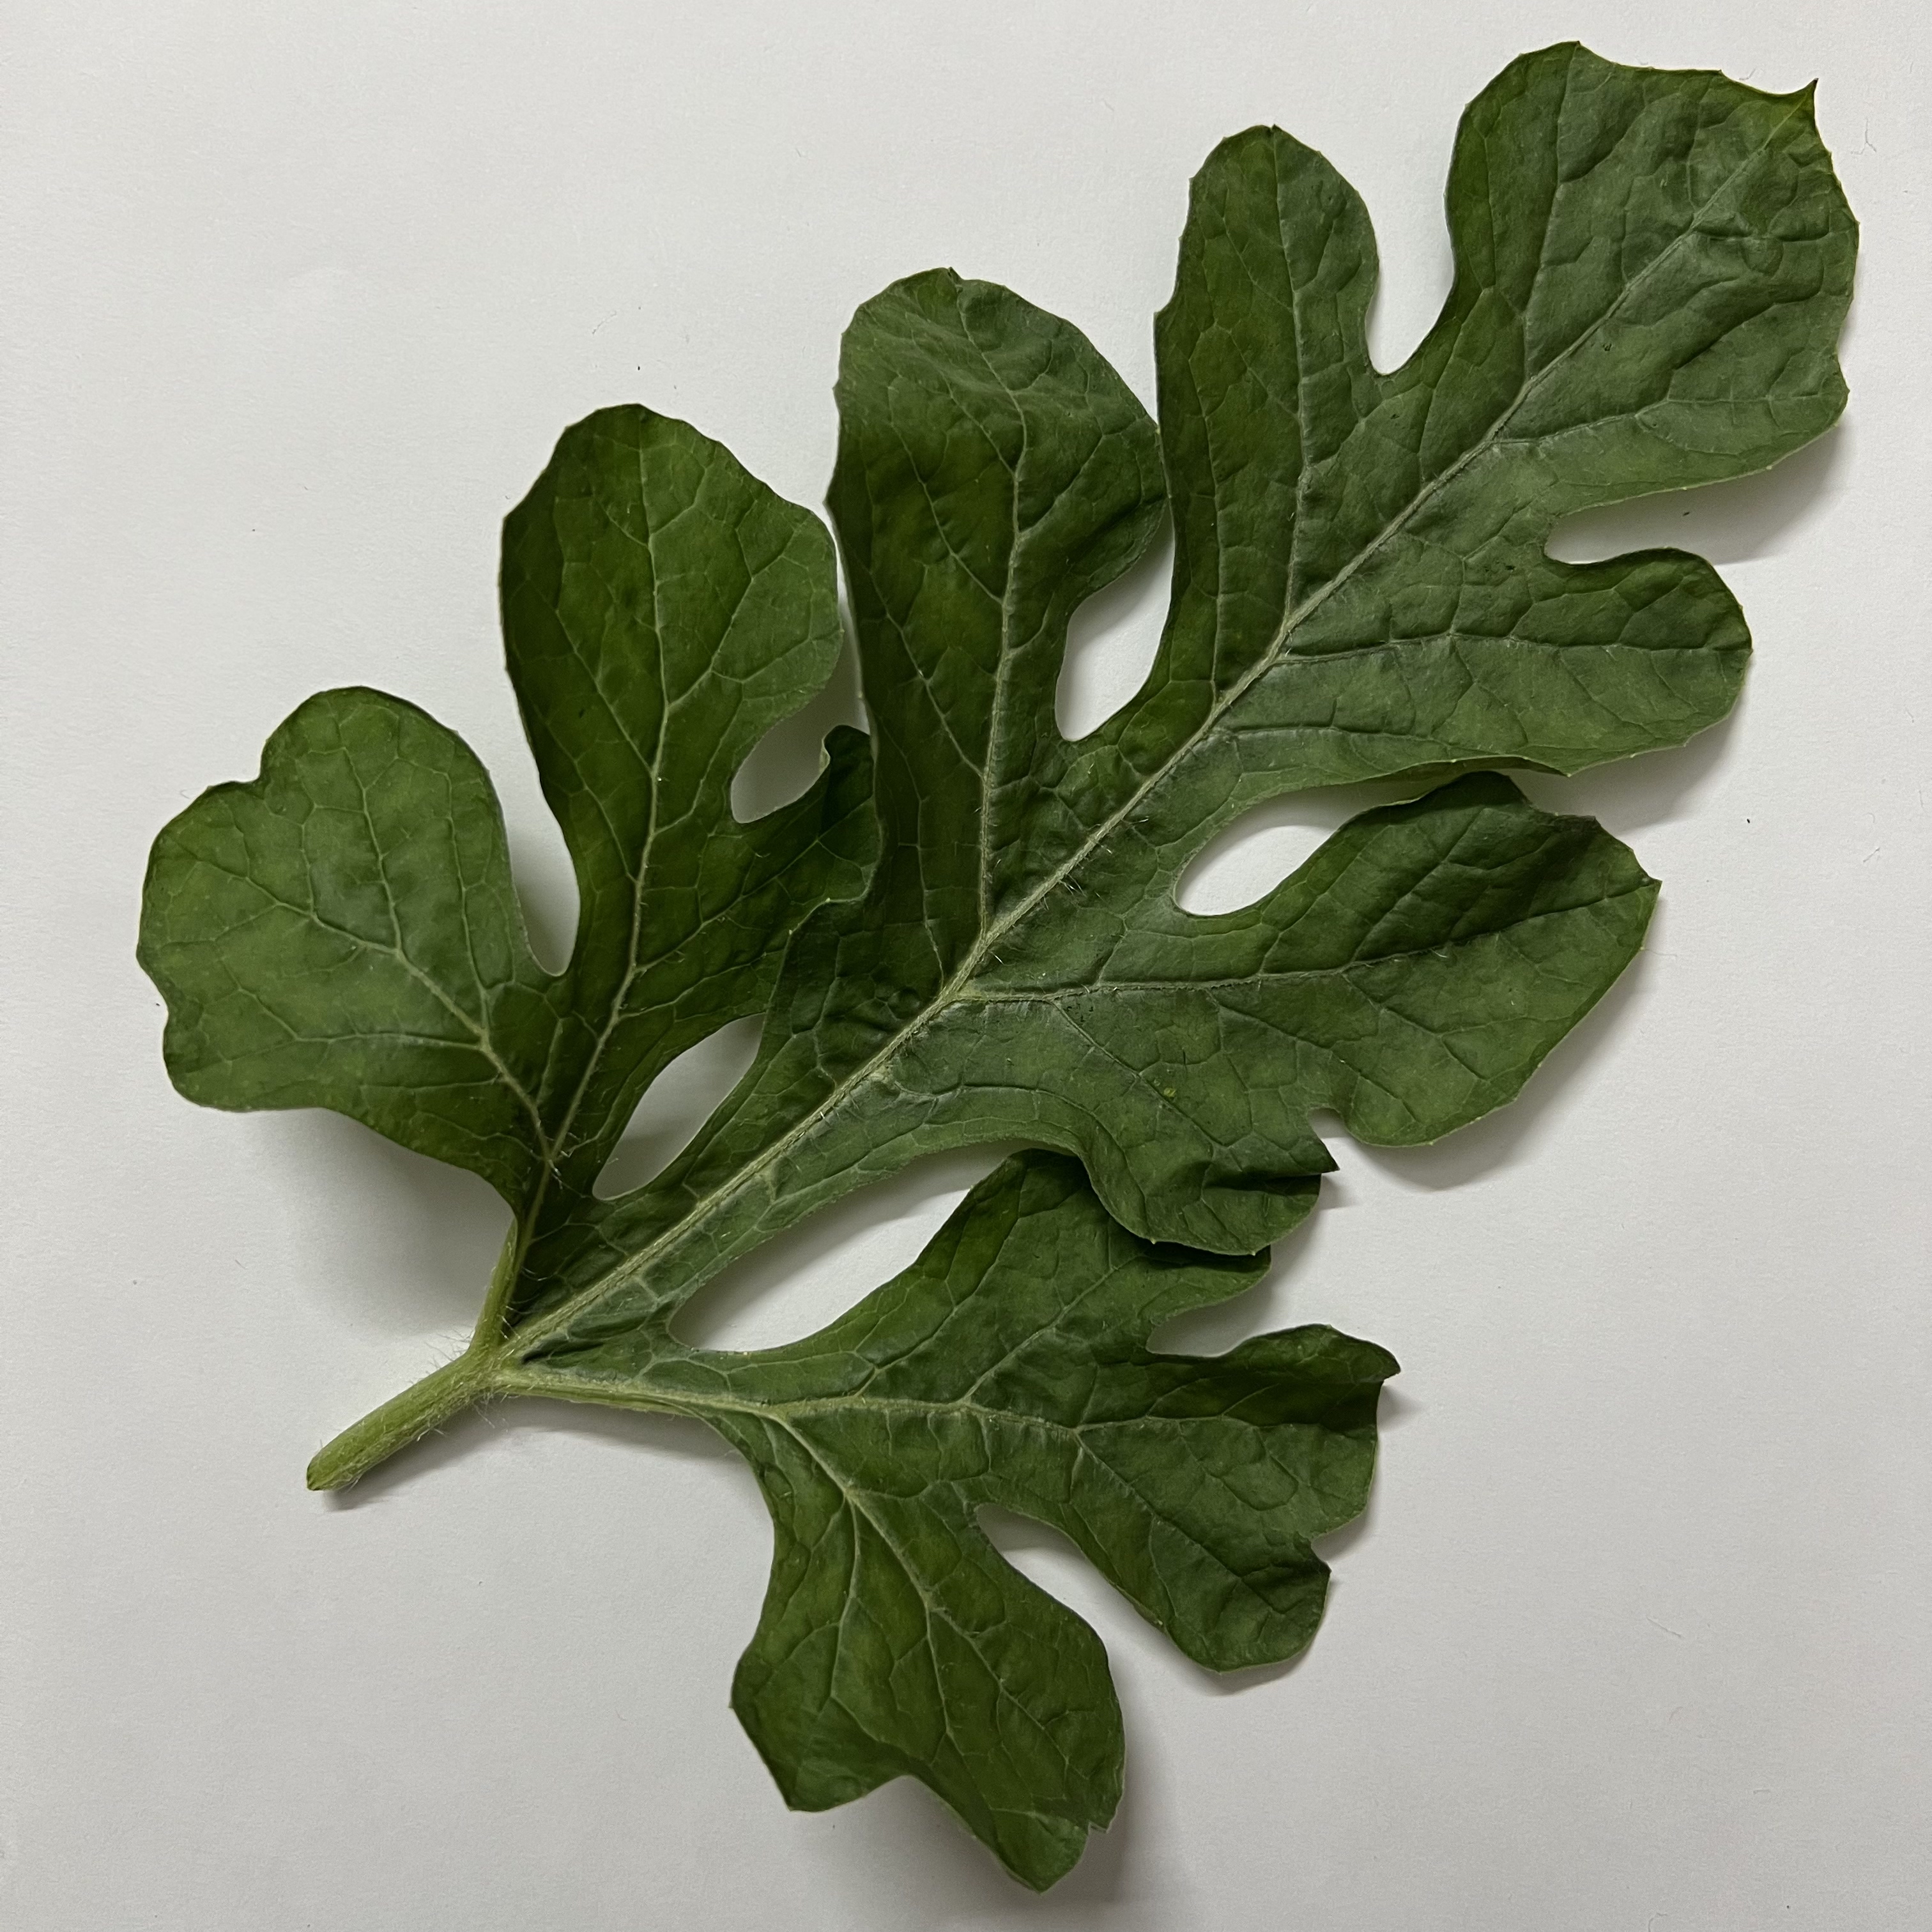
Label: Healthy